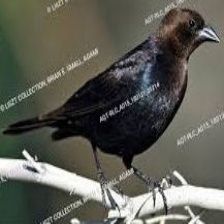
Species: BROWN HEADED COWBIRD
Scientific name: MOLOTHRUS ATER